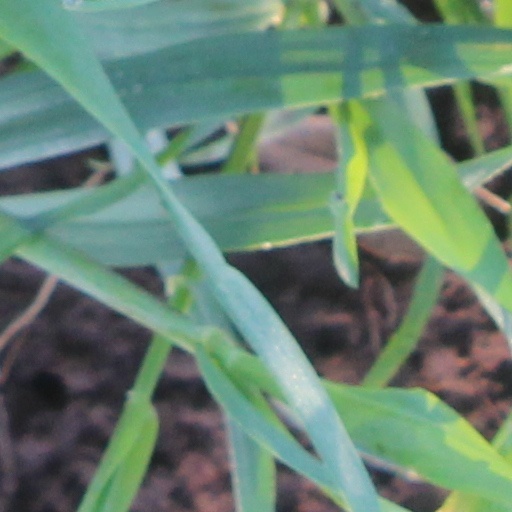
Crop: wheat